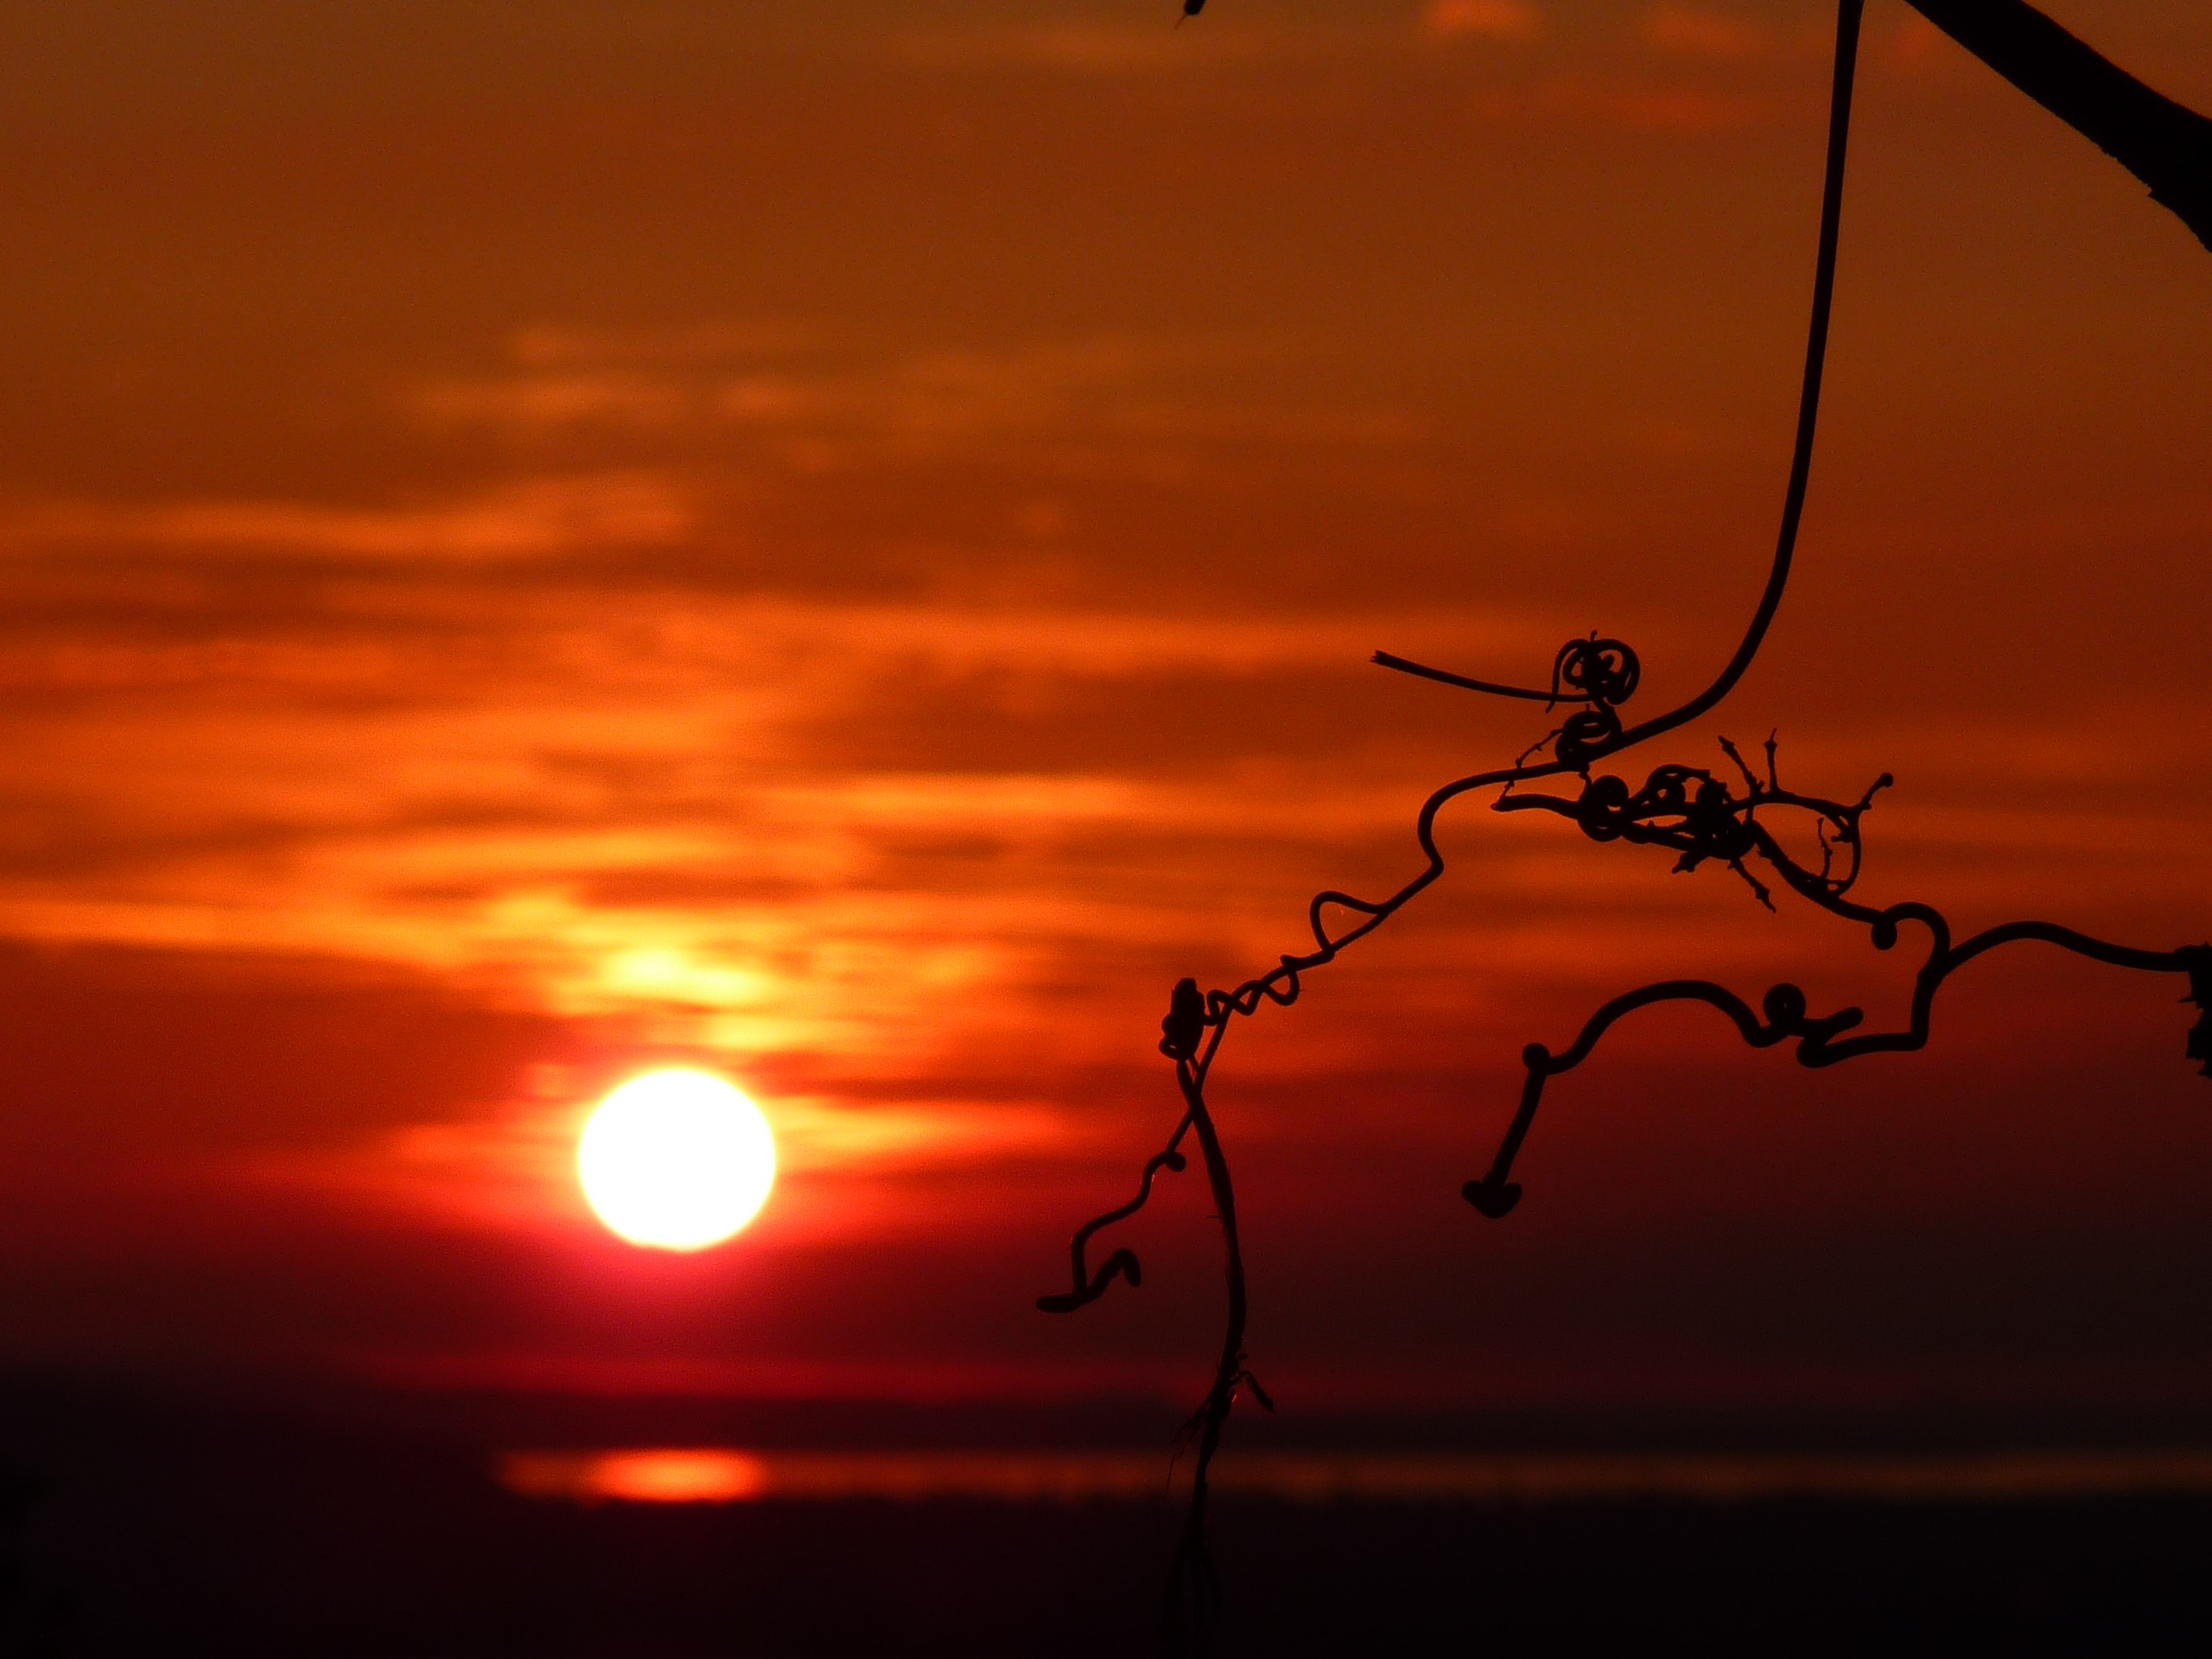
water, cloud, sky, sun, sunrise, sunset, vine, sunlight, morning, dawn, atmosphere, dusk, evening, orange, grapevine, mood, afterglow, lake constance, sonenuntergang, red sky at morning